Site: brandenburg
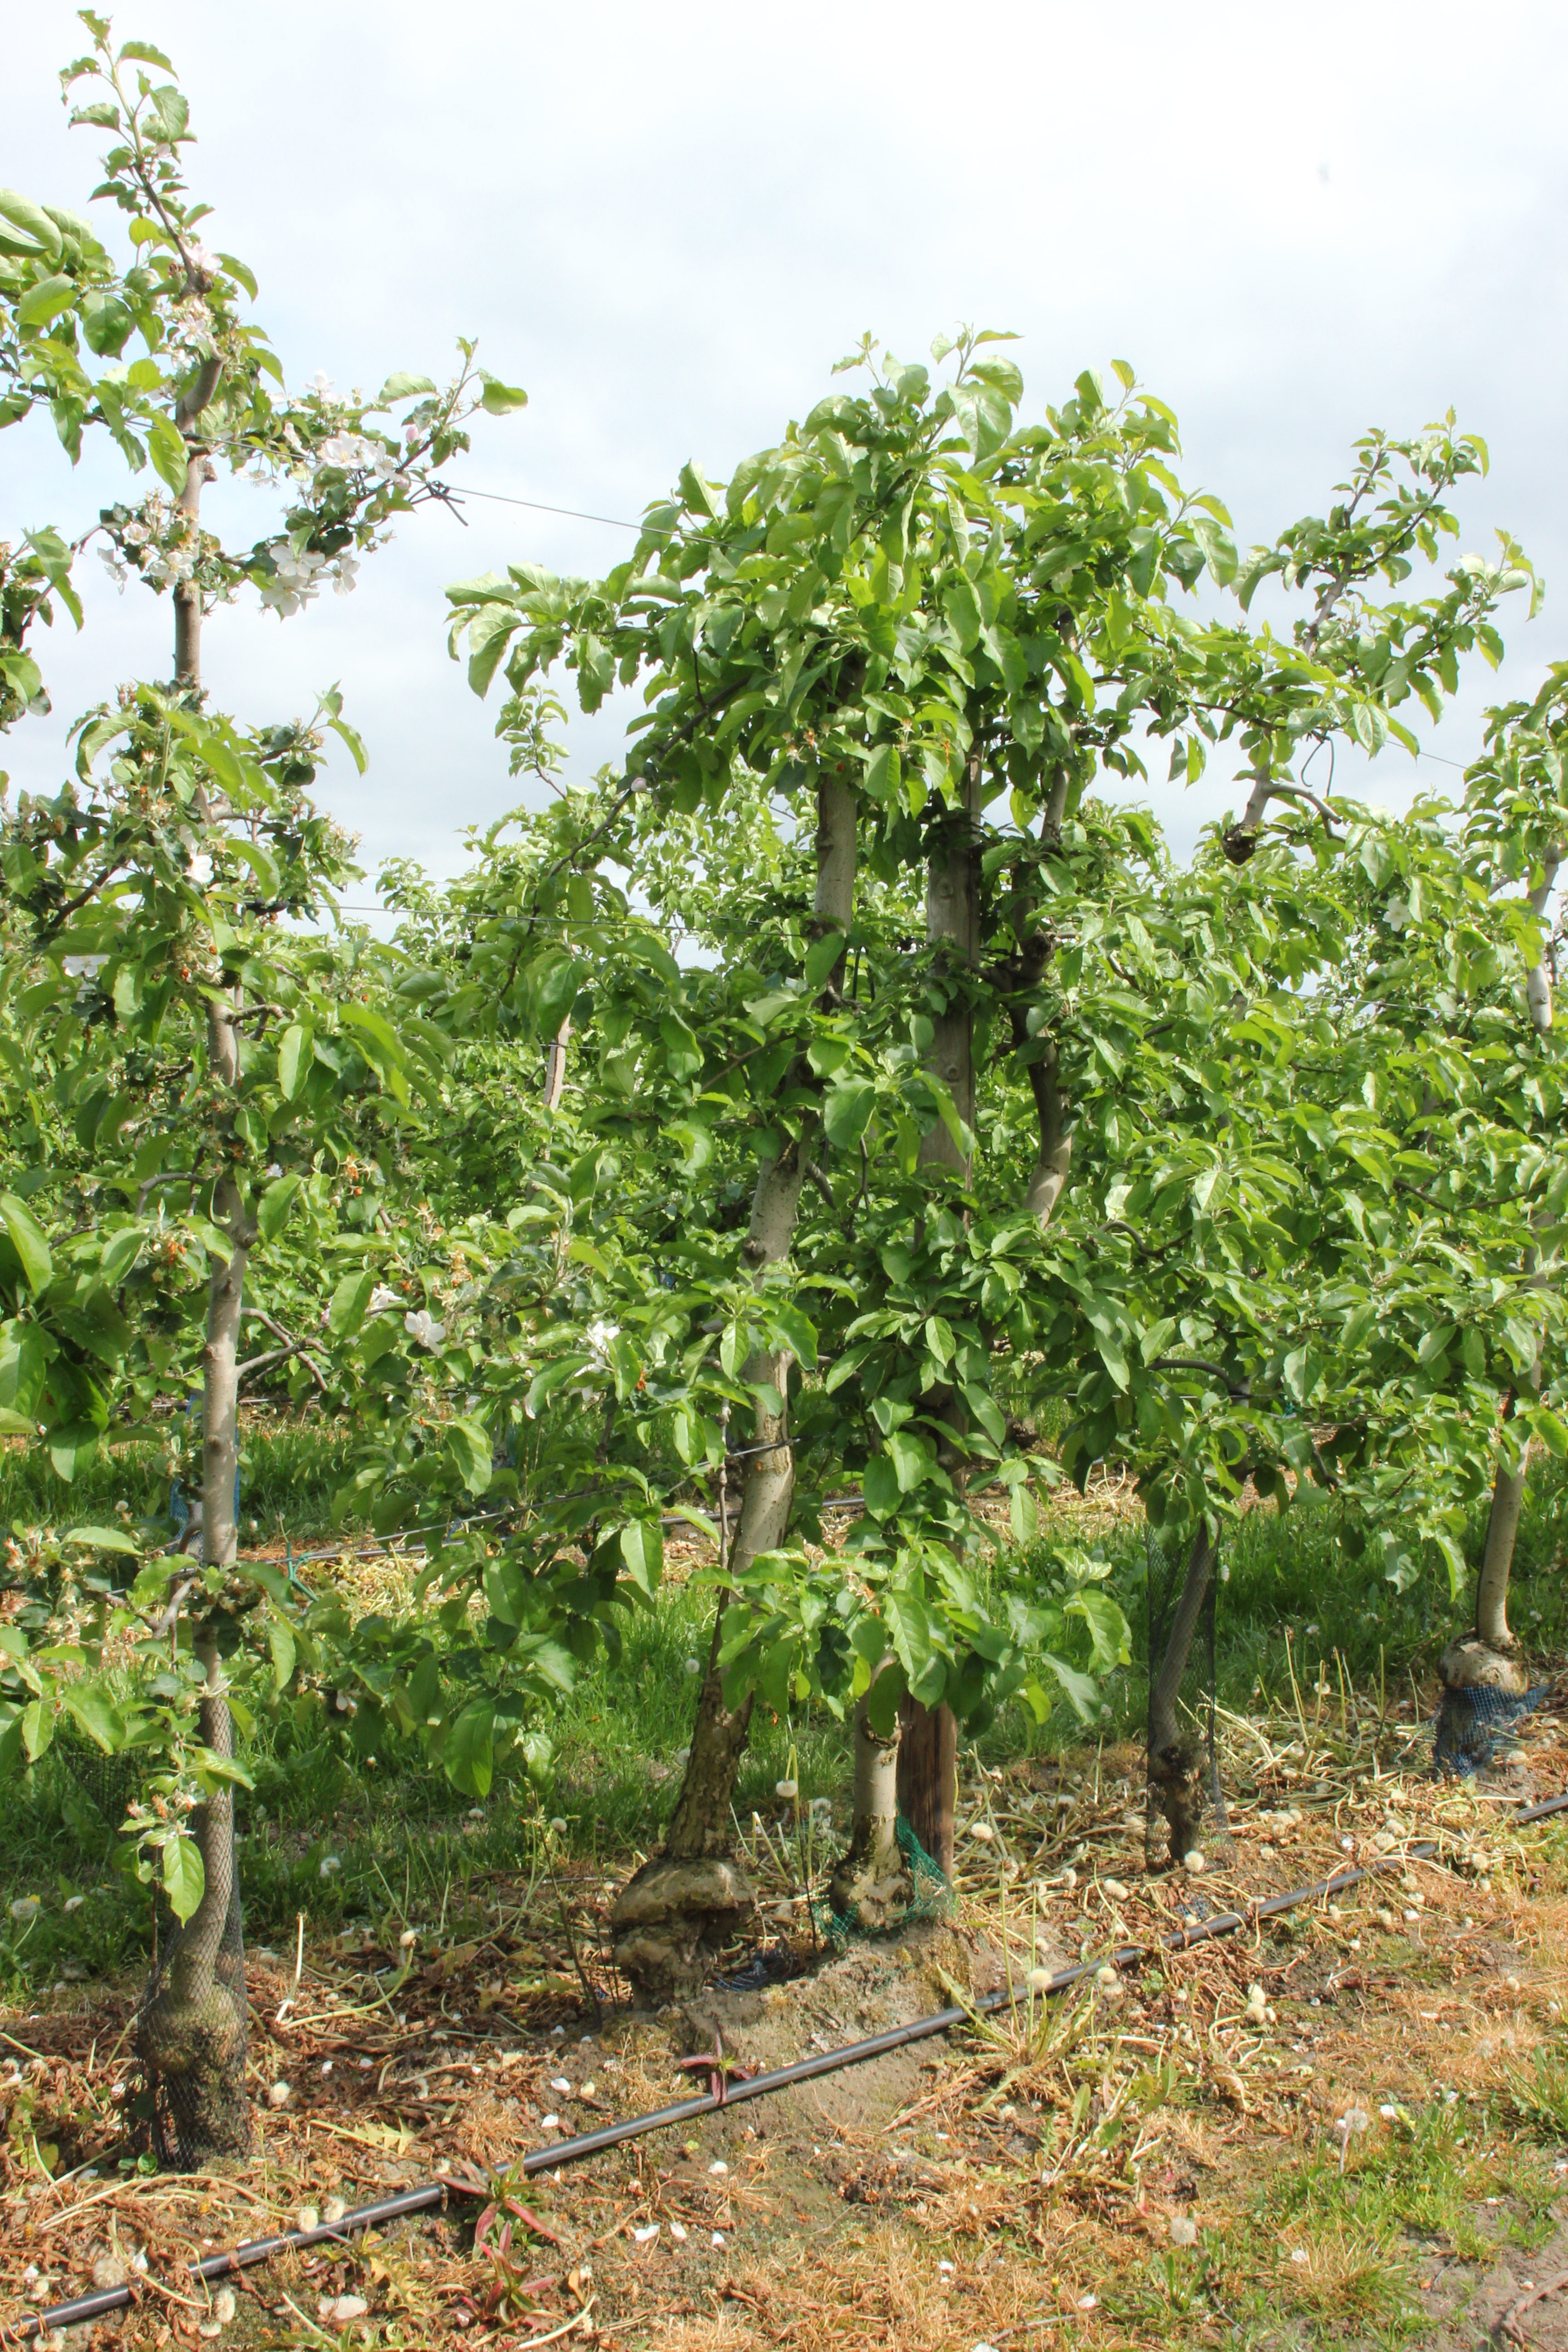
Growth stage (BBCH 67): Flowering